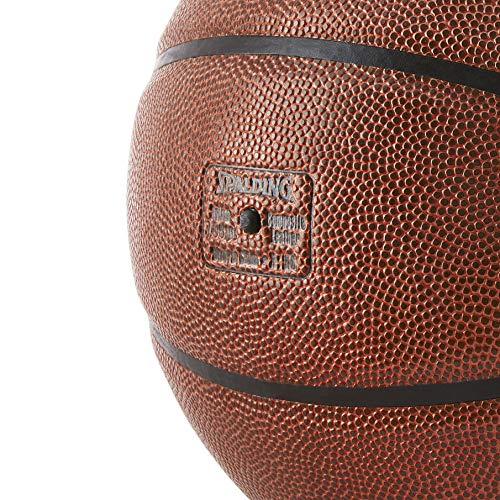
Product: Spalding NBA Neverflat Indoor/Outdoor Basketball
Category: Sports & Outdoors | Fan Shop | Sports Equipment | Basketball Equipment | Basketballs
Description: Holds air 10 times longer than traditional basketballs.
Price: $32.43 - $9,999.99
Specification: Product Dimensions:         12 x 12 x 12 inches ; 1 pounds    |Shipping Weight: 1.8 pounds (View shipping rates and policies)|Domestic Shipping: Item can be shipped within U.S.|International Shipping: This item is not eligible for international shipping.  Learn More|ASIN: B005M78QDO|Item model number: NFBB-parent|    #17    in Sports Fan Basketballs    |    #41    in Basketballs